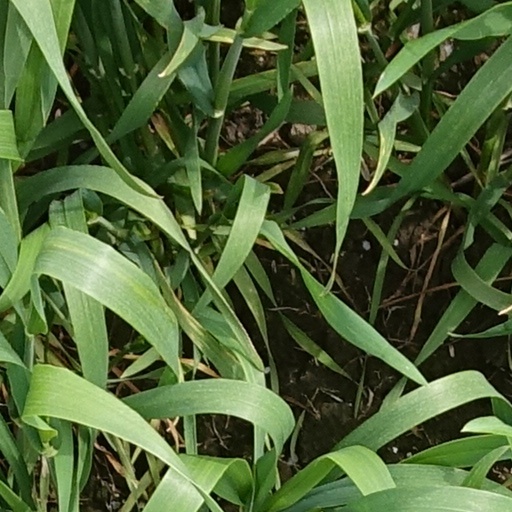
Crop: wheat